836th Bombardment Squadron

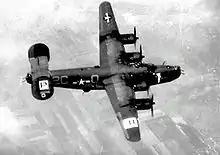
487th Bombardment Group B-24

The 836th Bombardment Squadron was activated at Bruning Army Air Field, Nebraska on 20 September 1943 as one of the original squadrons of the 487th Bombardment Group. The squadron trained with Consolidated B-24 Liberators until March 1944, when it departed for the European Theater of Operations. The ground echelon left Alamogordo Army Air Field, New Mexico on 10 March 1944 for the port of embarkation at Camp Kilmer, New Jersey, sailing on the and arrived in Great Britain on 3 April. The air echelon departed via the southern ferry route on 23 March.